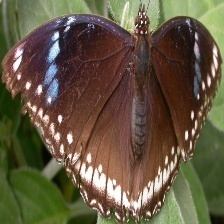
Species: GREAT EGGFLY